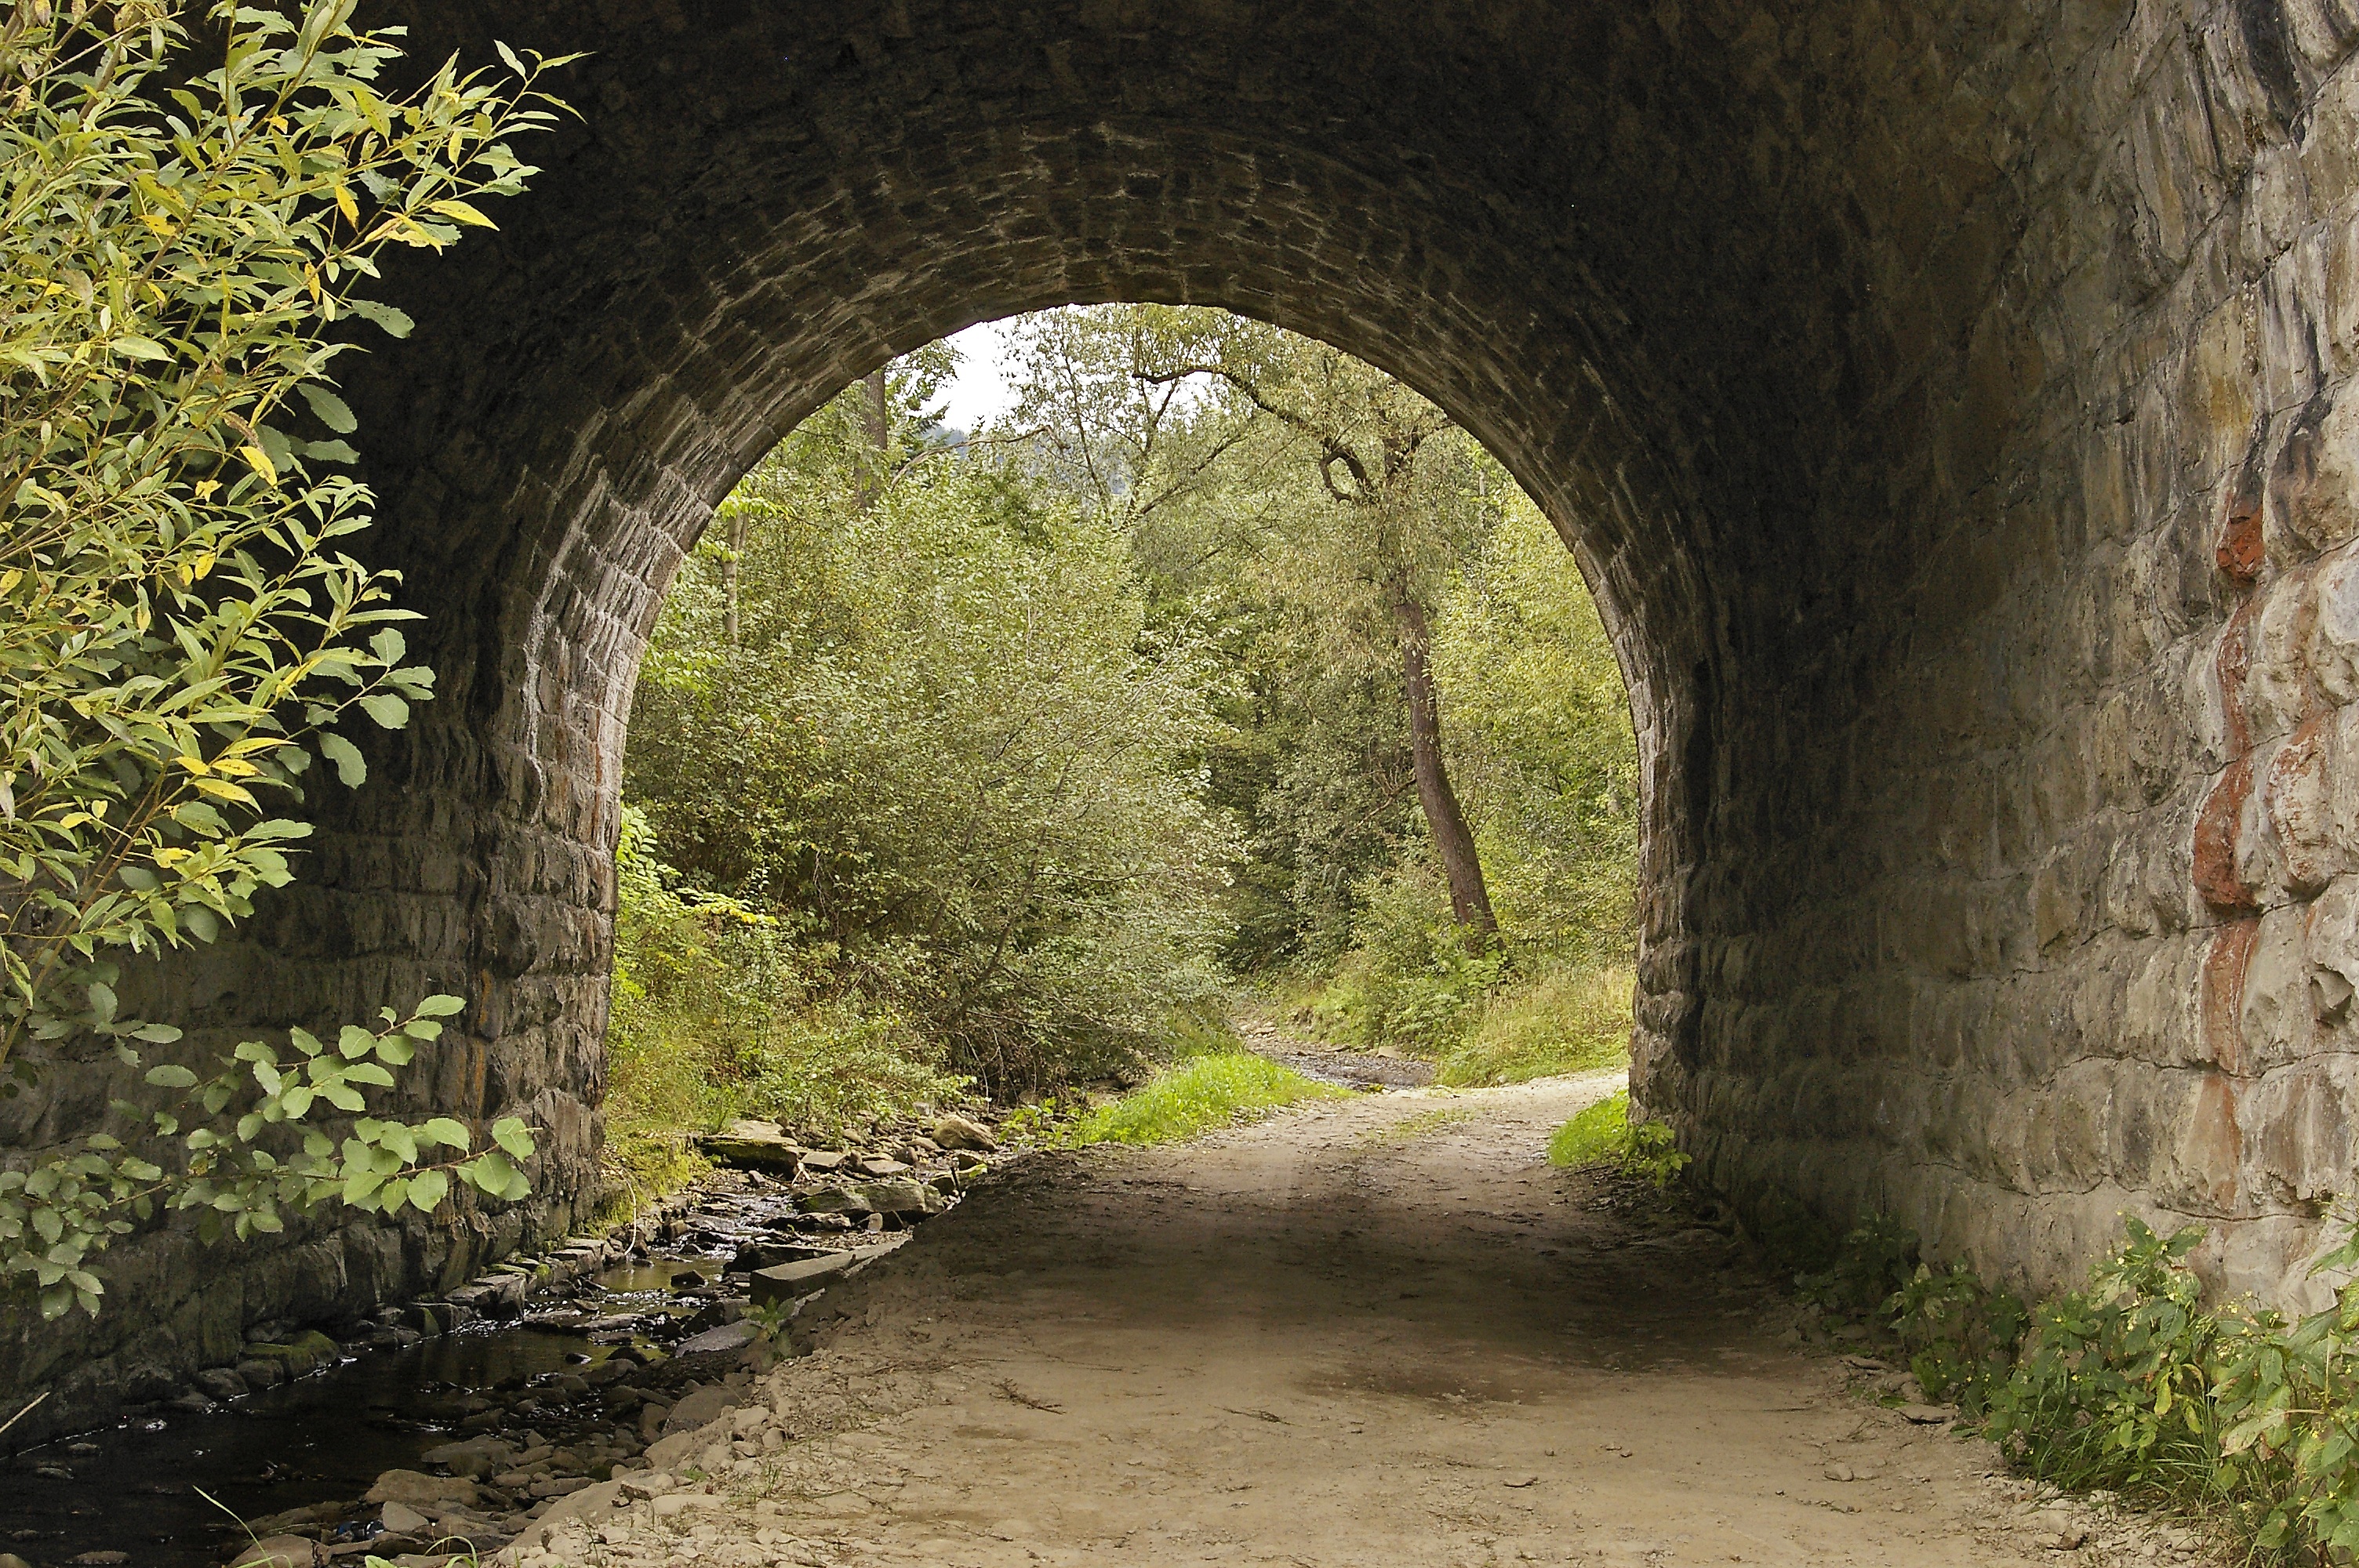
tree, architecture, wall, tunnel, arch, green, autumn, fortification, waterway, ruins, infrastructure, way, torrent, the viaduct, rural area, ancient history, building stone